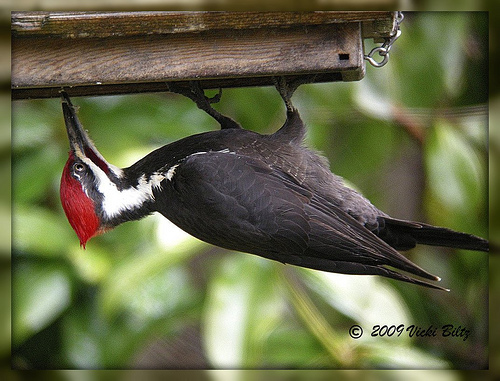
the bird has a small eyering, black breast and belly as well as small thighs.
this bird is black with white on its neck and red on its head.
a large bird with a bright read head, black and white face, nape and neck, with black feathers covering the rest of its body.
a bird with a red head, a black back, and a white stripe on its' neck.
this bird has a black body, red crown, and long pointy bill.
this bird has wings that are black and has a red crown
this is a black bird with a red crown and white cheek patch.
this bird has wings that are black and has a red crown
this bird has a long beak and red on the top of its head.
this bird has wings that are black and has a red crownb
Species: Pileated Woodpecker